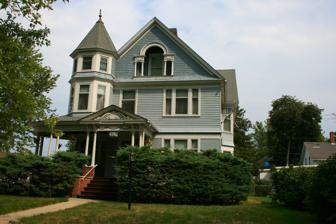
Building: J.H. Riekenberg House
Country: United States of America
Year built: 1898
Historic house in Iowa, United States United States historic place J.H. Riekenberg House U.S. National Register of Historic Places Show map of Iowa Show map of the United States Location 310 N. Tama St. Boone, Iowa Coordinates 42°03′32″N 93°52′34″W / 42.05889°N 93.87611°W / 42.05889; -93.87611 Area Less than one acre Built 1898 Built by J.J. Thoren Architect Charles E. Edwins Architectural style Queen Anne NRHP reference No. 87002017 Added to NRHP April 11, 1988 The J.H. Riekenberg House is a historic residence located in Boone, Iowa , United States.  Born in Schleswig, Germany , Riekenberg emigrated to the United States in 1867, and became a successful businessman and civic leader in Boone.  He had Charles E. Edwins, a local architect, design this house, and local contractor J.J. Thoren built it in 1898. The 2½-story, frame Queen Anne house features an asymmetrical plan, steeply pitched roof, a wrap-around front porch, a variety of wall surface texture, an octagonal corner tower, and Palladian elements in the gable ends.  The house was listed on the National Register of Historic Places in 1987. References